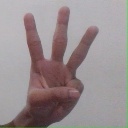
अक्षर: व